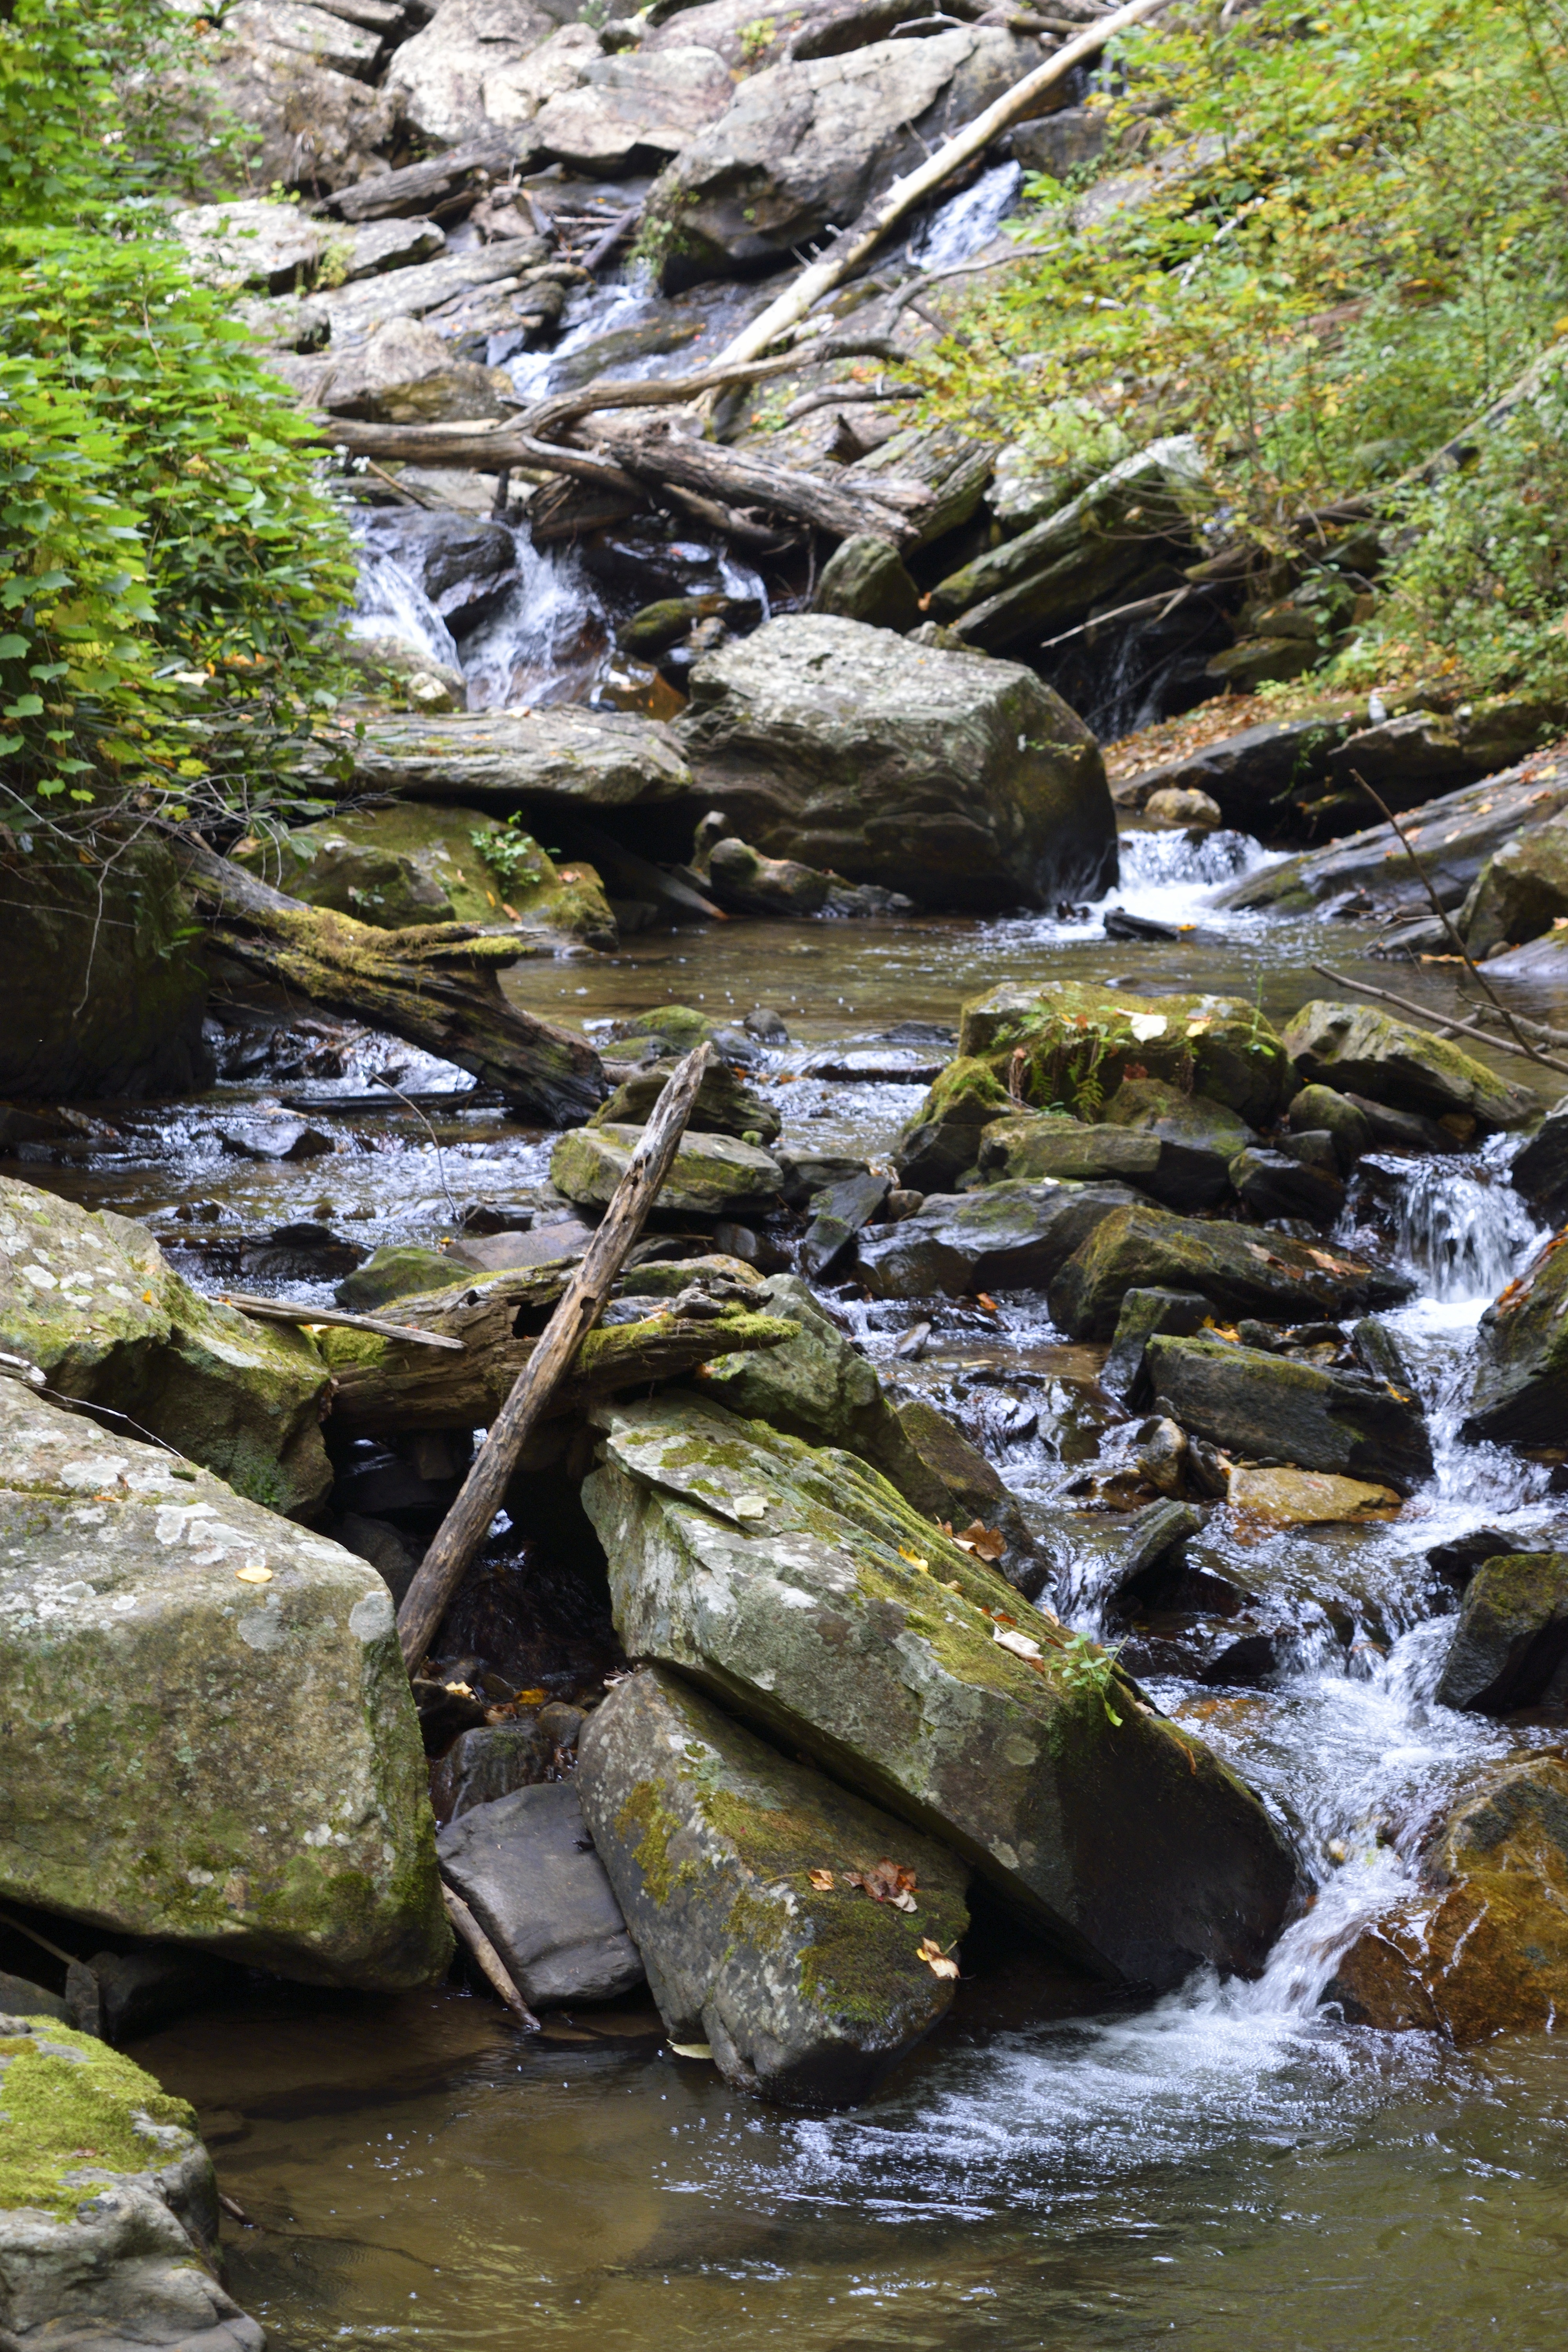
landscape, tree, water, nature, forest, outdoor, rock, waterfall, creek, wilderness, mountain, white, leaf, wet, river, moss, motion, stream, brook, cascade, flowing, splash, scenic, natural, autumn, park, scenery, serene, rapid, historic, splashing, body of water, georgia, water feature, watercourse, helen, landform, anna ruby falls, geographical feature